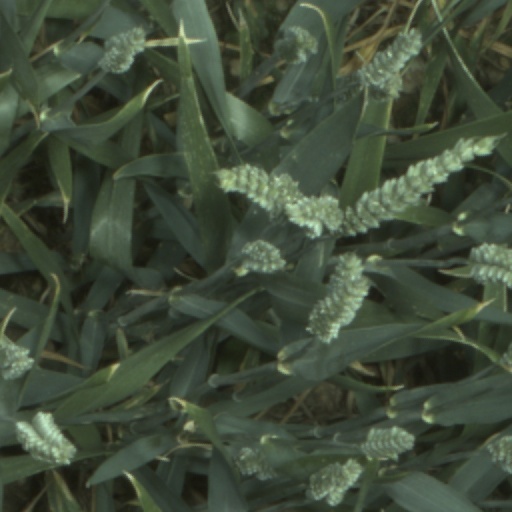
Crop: wheat